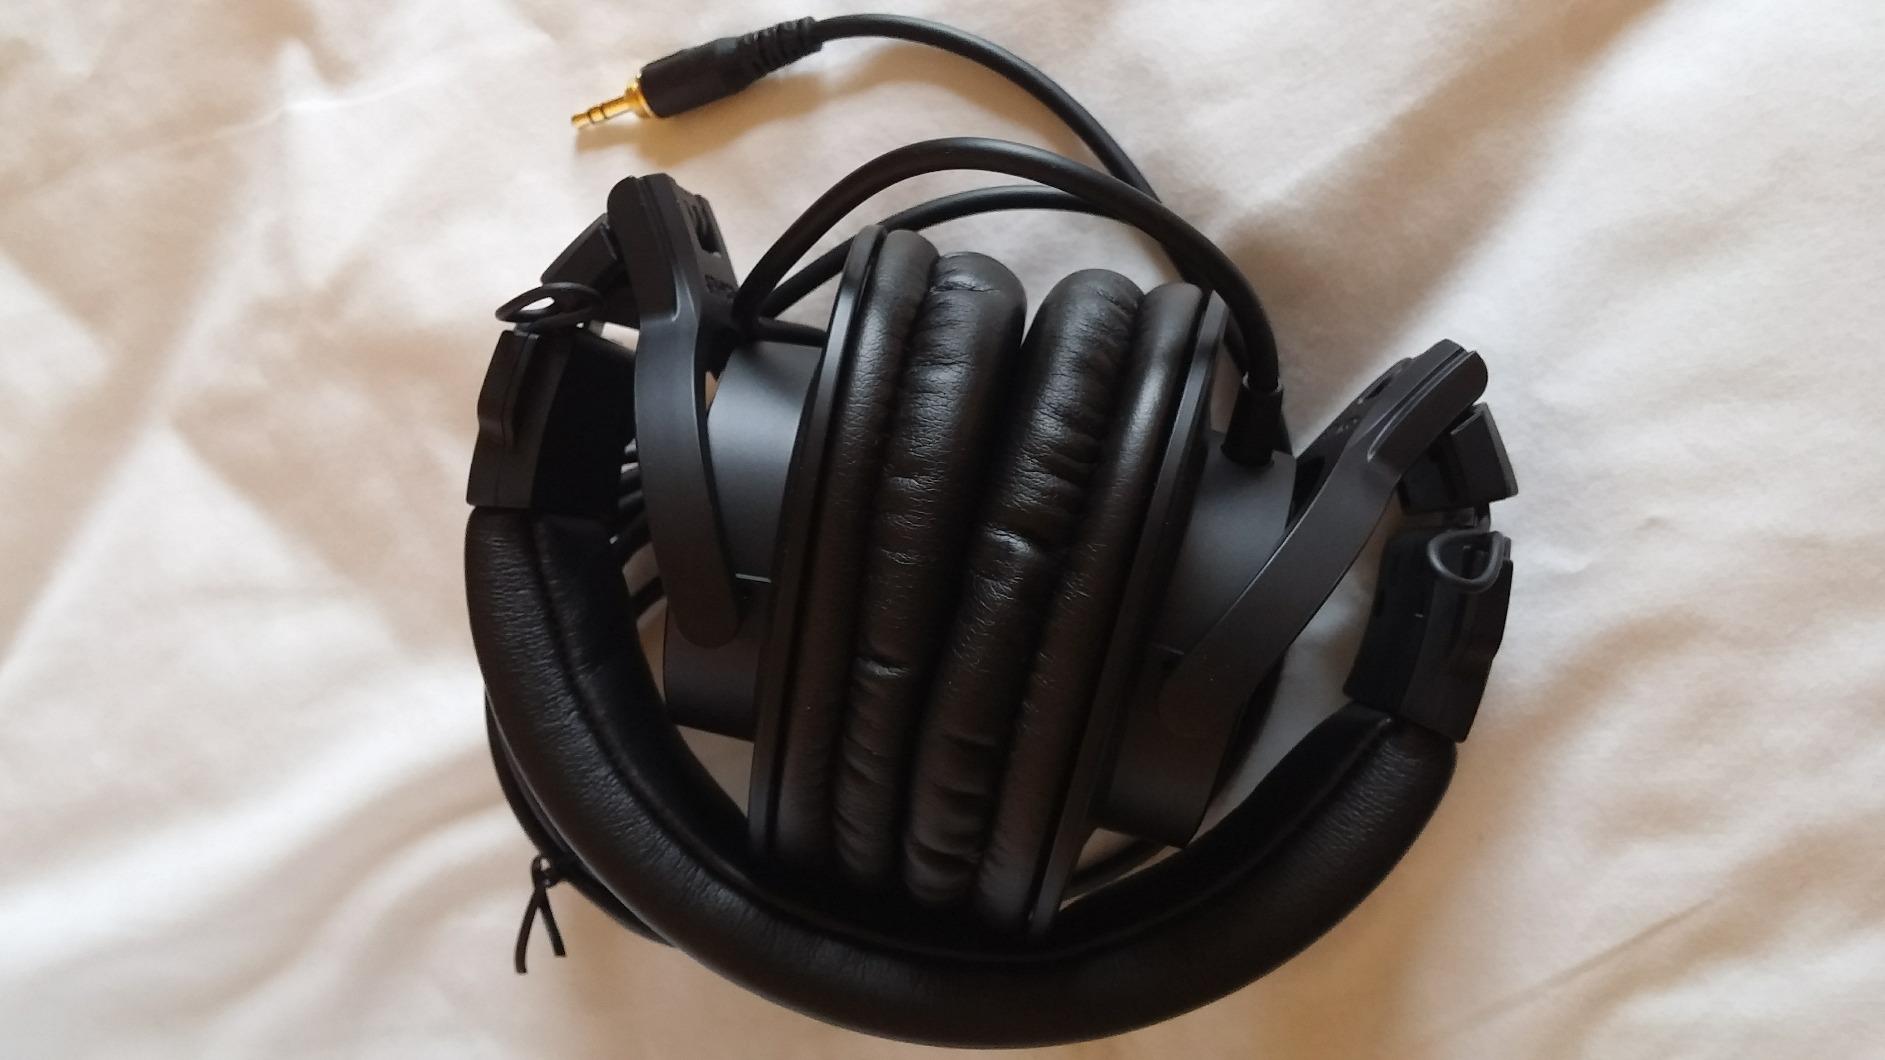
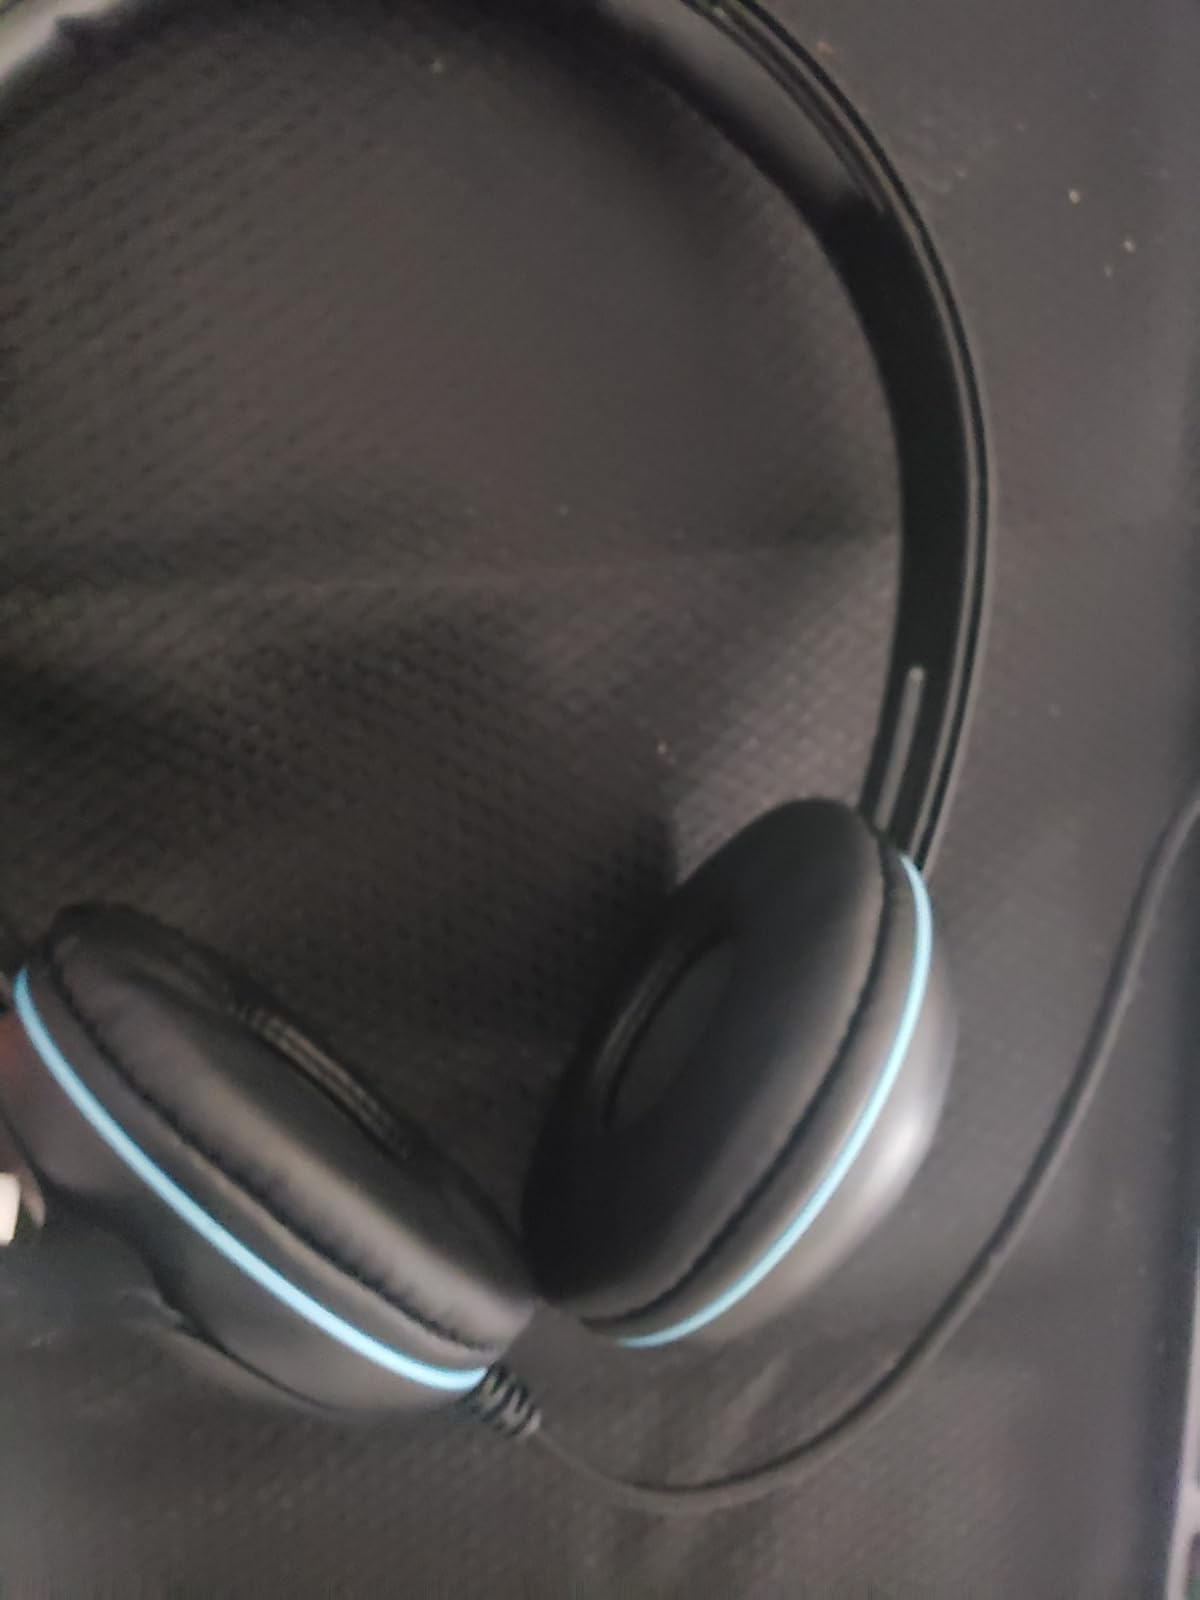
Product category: headphones
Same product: no